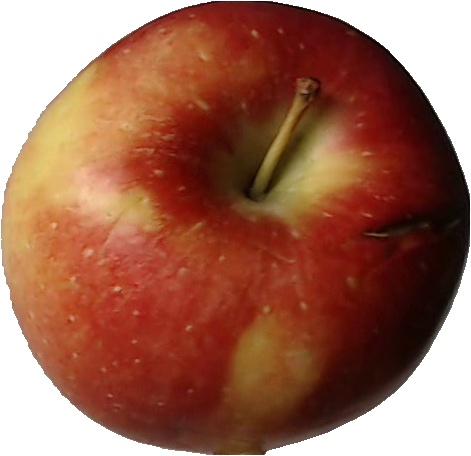
Label: apple_braeburn_1